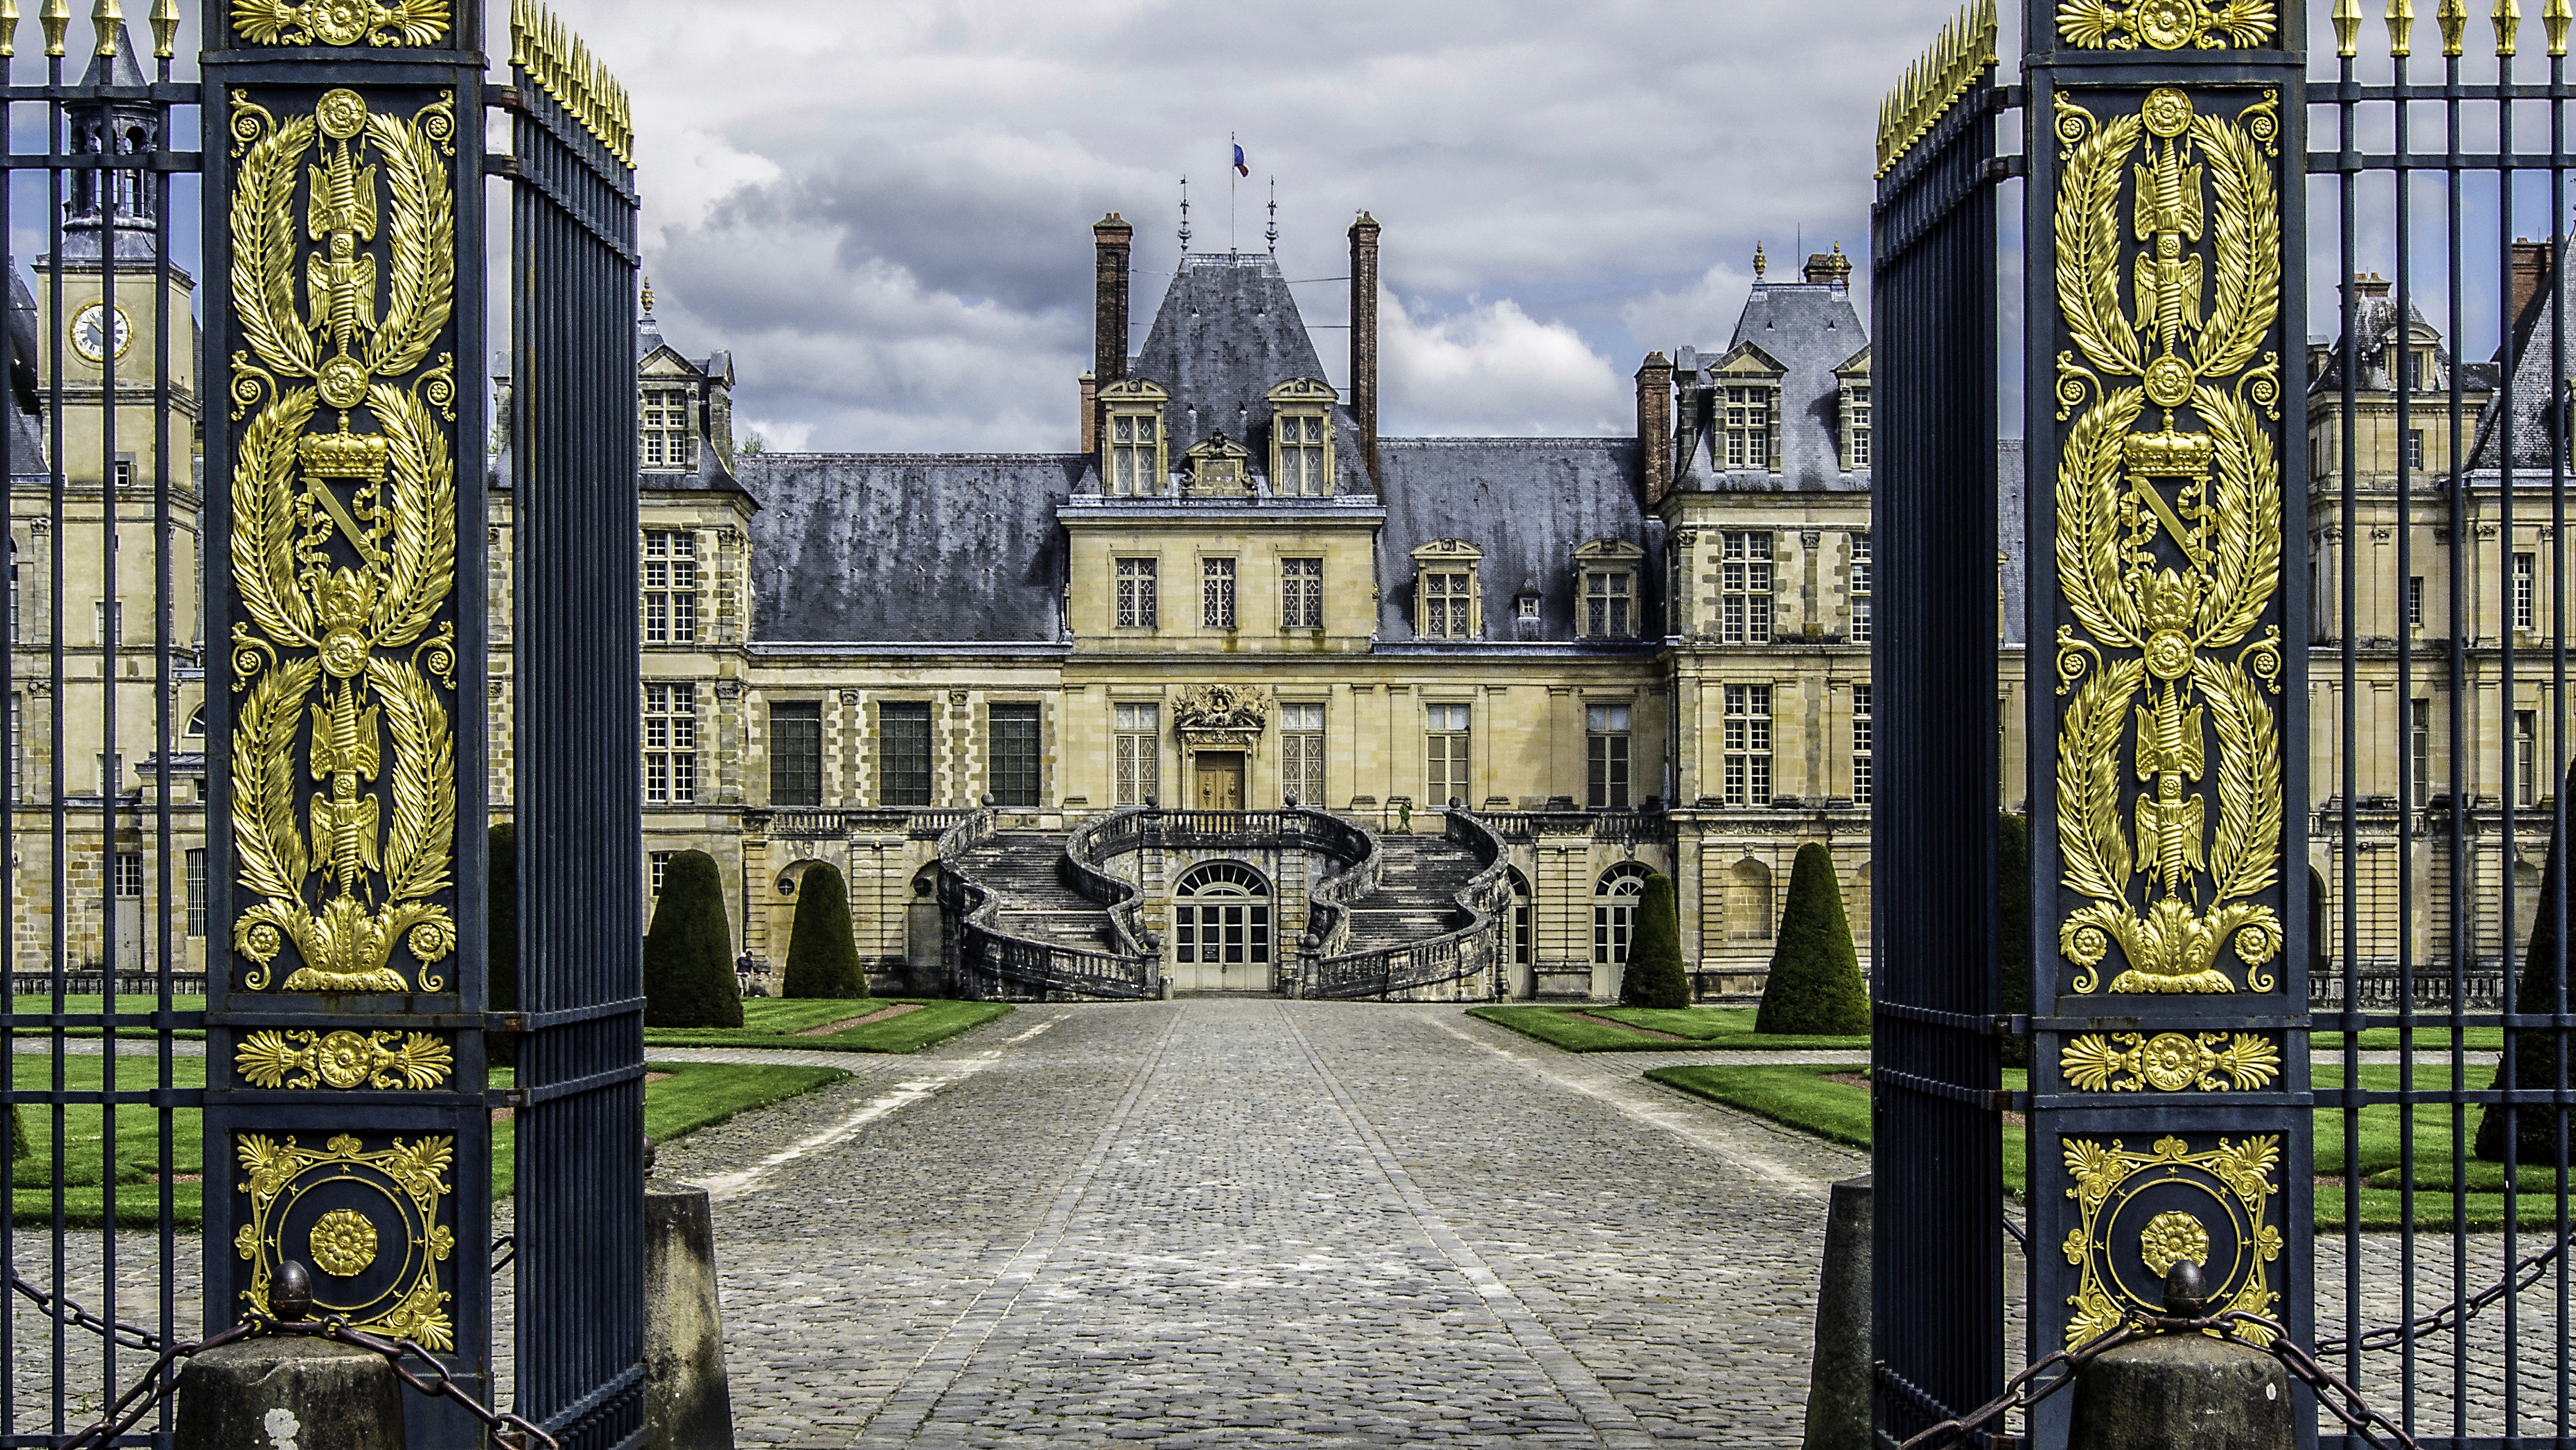
architecture, road, street, town, building, chateau, palace, country, cityscape, france, rural, eagle, landmark, facade, residence, cathedral, garden, tourism, gate, waterway, place of worship, outside, french, stairs, grid, style, renaissance, famous, heritage, remains, royal, imperial, napoleon, estate, hunting, gilding, gothic architecture, tours, urban area, castle of fontainebleau